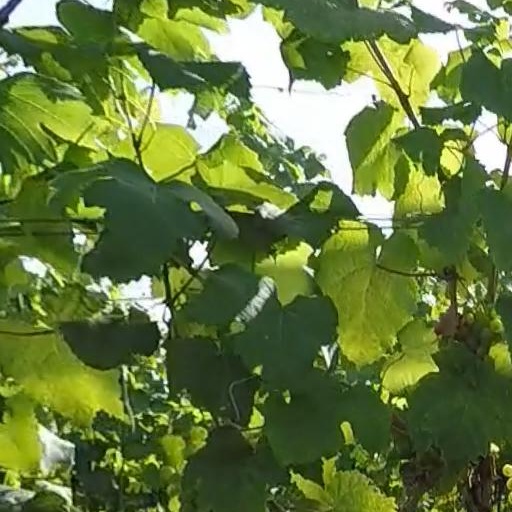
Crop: grape